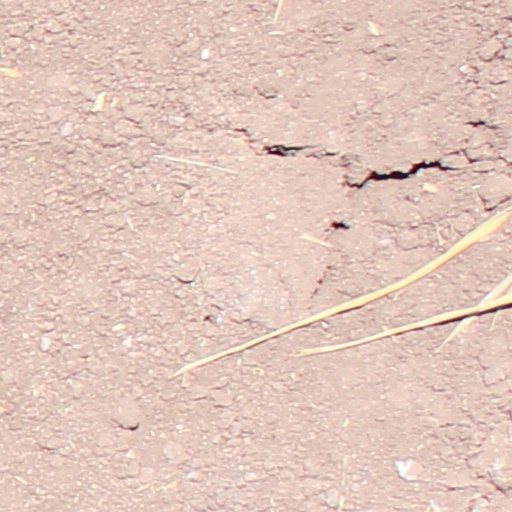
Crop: wheat